Up the Junction (film)

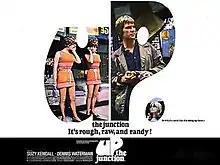
Original British 1968 quad film poster

Up the Junction is a 1968 British "kitchen sink" drama film, directed by Peter Collinson and starring Dennis Waterman, Suzy Kendall, Adrienne Posta, Maureen Lipman and Liz Fraser. It is based on the 1963 book of the same name by Nell Dunn and was adapted by Roger Smith. The soundtrack was by Manfred Mann. The film followed Ken Loach's BBC TV adaptation of 1965, but returned to the original book. It generated less controversy and impact than the Loach version.